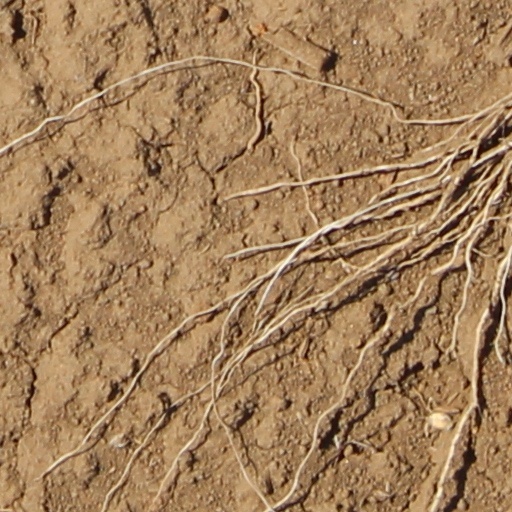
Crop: wheat